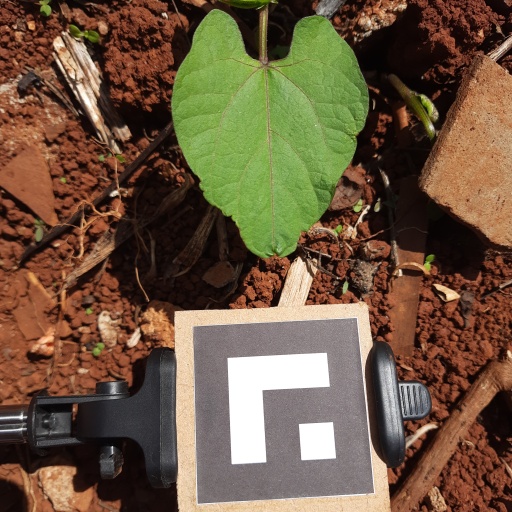
Observations: flat surface, no eating holes, under sunlight